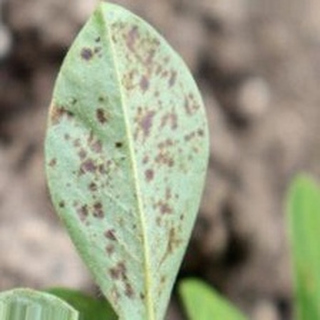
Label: groundnut_rust